Answer in natural language. Considering the relative positions, where is green threecushion sofa with respect to Television? Choose between the following options: right or left
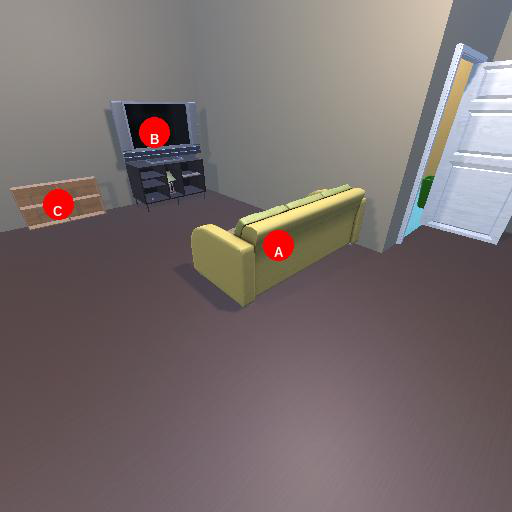
<answer>right</answer>